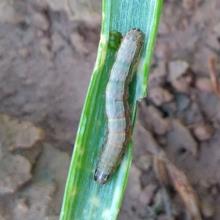
Crop: Onion
Condition: caterpillar-p